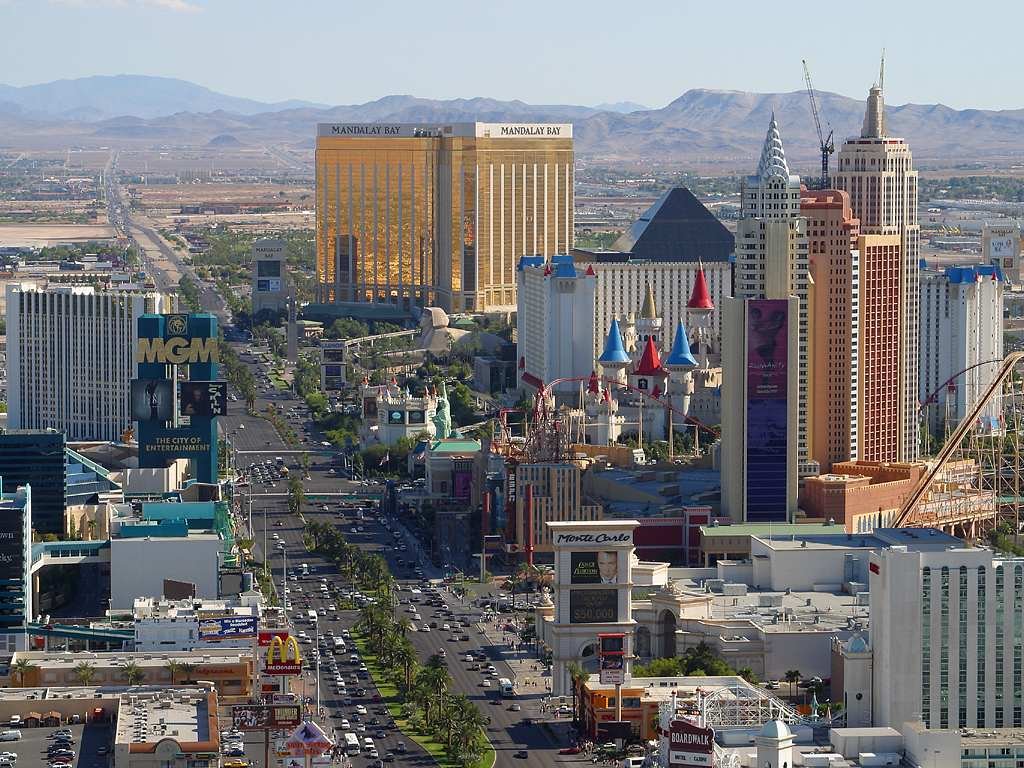
skyline, town, city, skyscraper, cityscape, downtown, tower, usa, landmark, tower block, skyscrapers, nevada, gambling, metropolis, neighbourhood, las vegas, bird's eye view, aerial photography, urban area, residential area, geographical feature, human settlement, metropolitan area